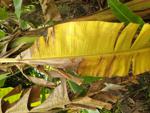
Label: xamthomonas